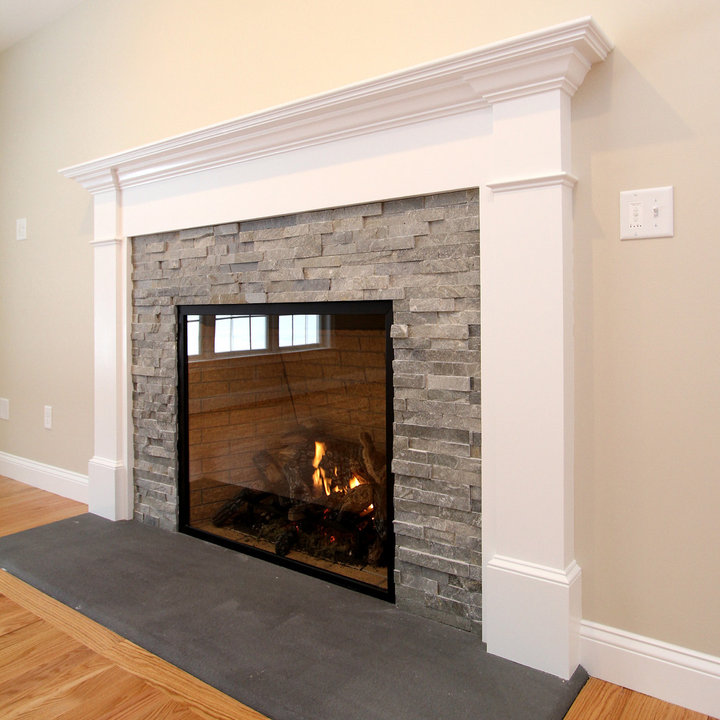
Style: Classic